Heller in Pink Tights

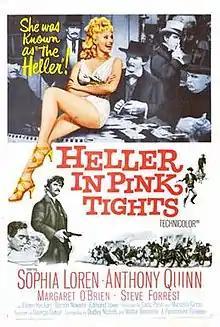
Film poster

Heller In Pink Tights is a 1960 American Technicolor Western film adapted from Louis L'Amour's 1955 novel "Heller with a Gun". It stars Sophia Loren and Anthony Quinn and was directed by George Cukor.